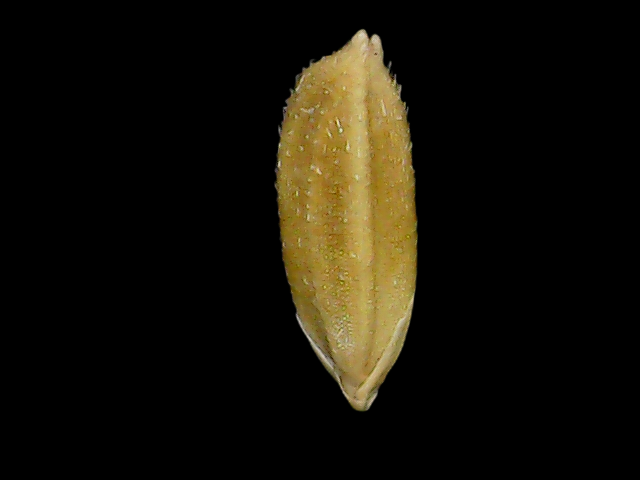
Rice variety: Bd95